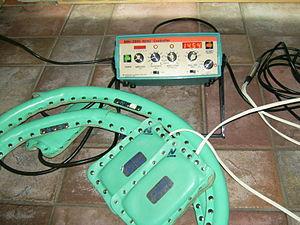
La thérapie par champs électromagnétiques pulsé utilise le champ électromagnétique pour tenter de guérir les pseudarthrose et la dépression. En 2007, la FDA avait autorisé plusieurs dispositifs de stimulation de ce type.